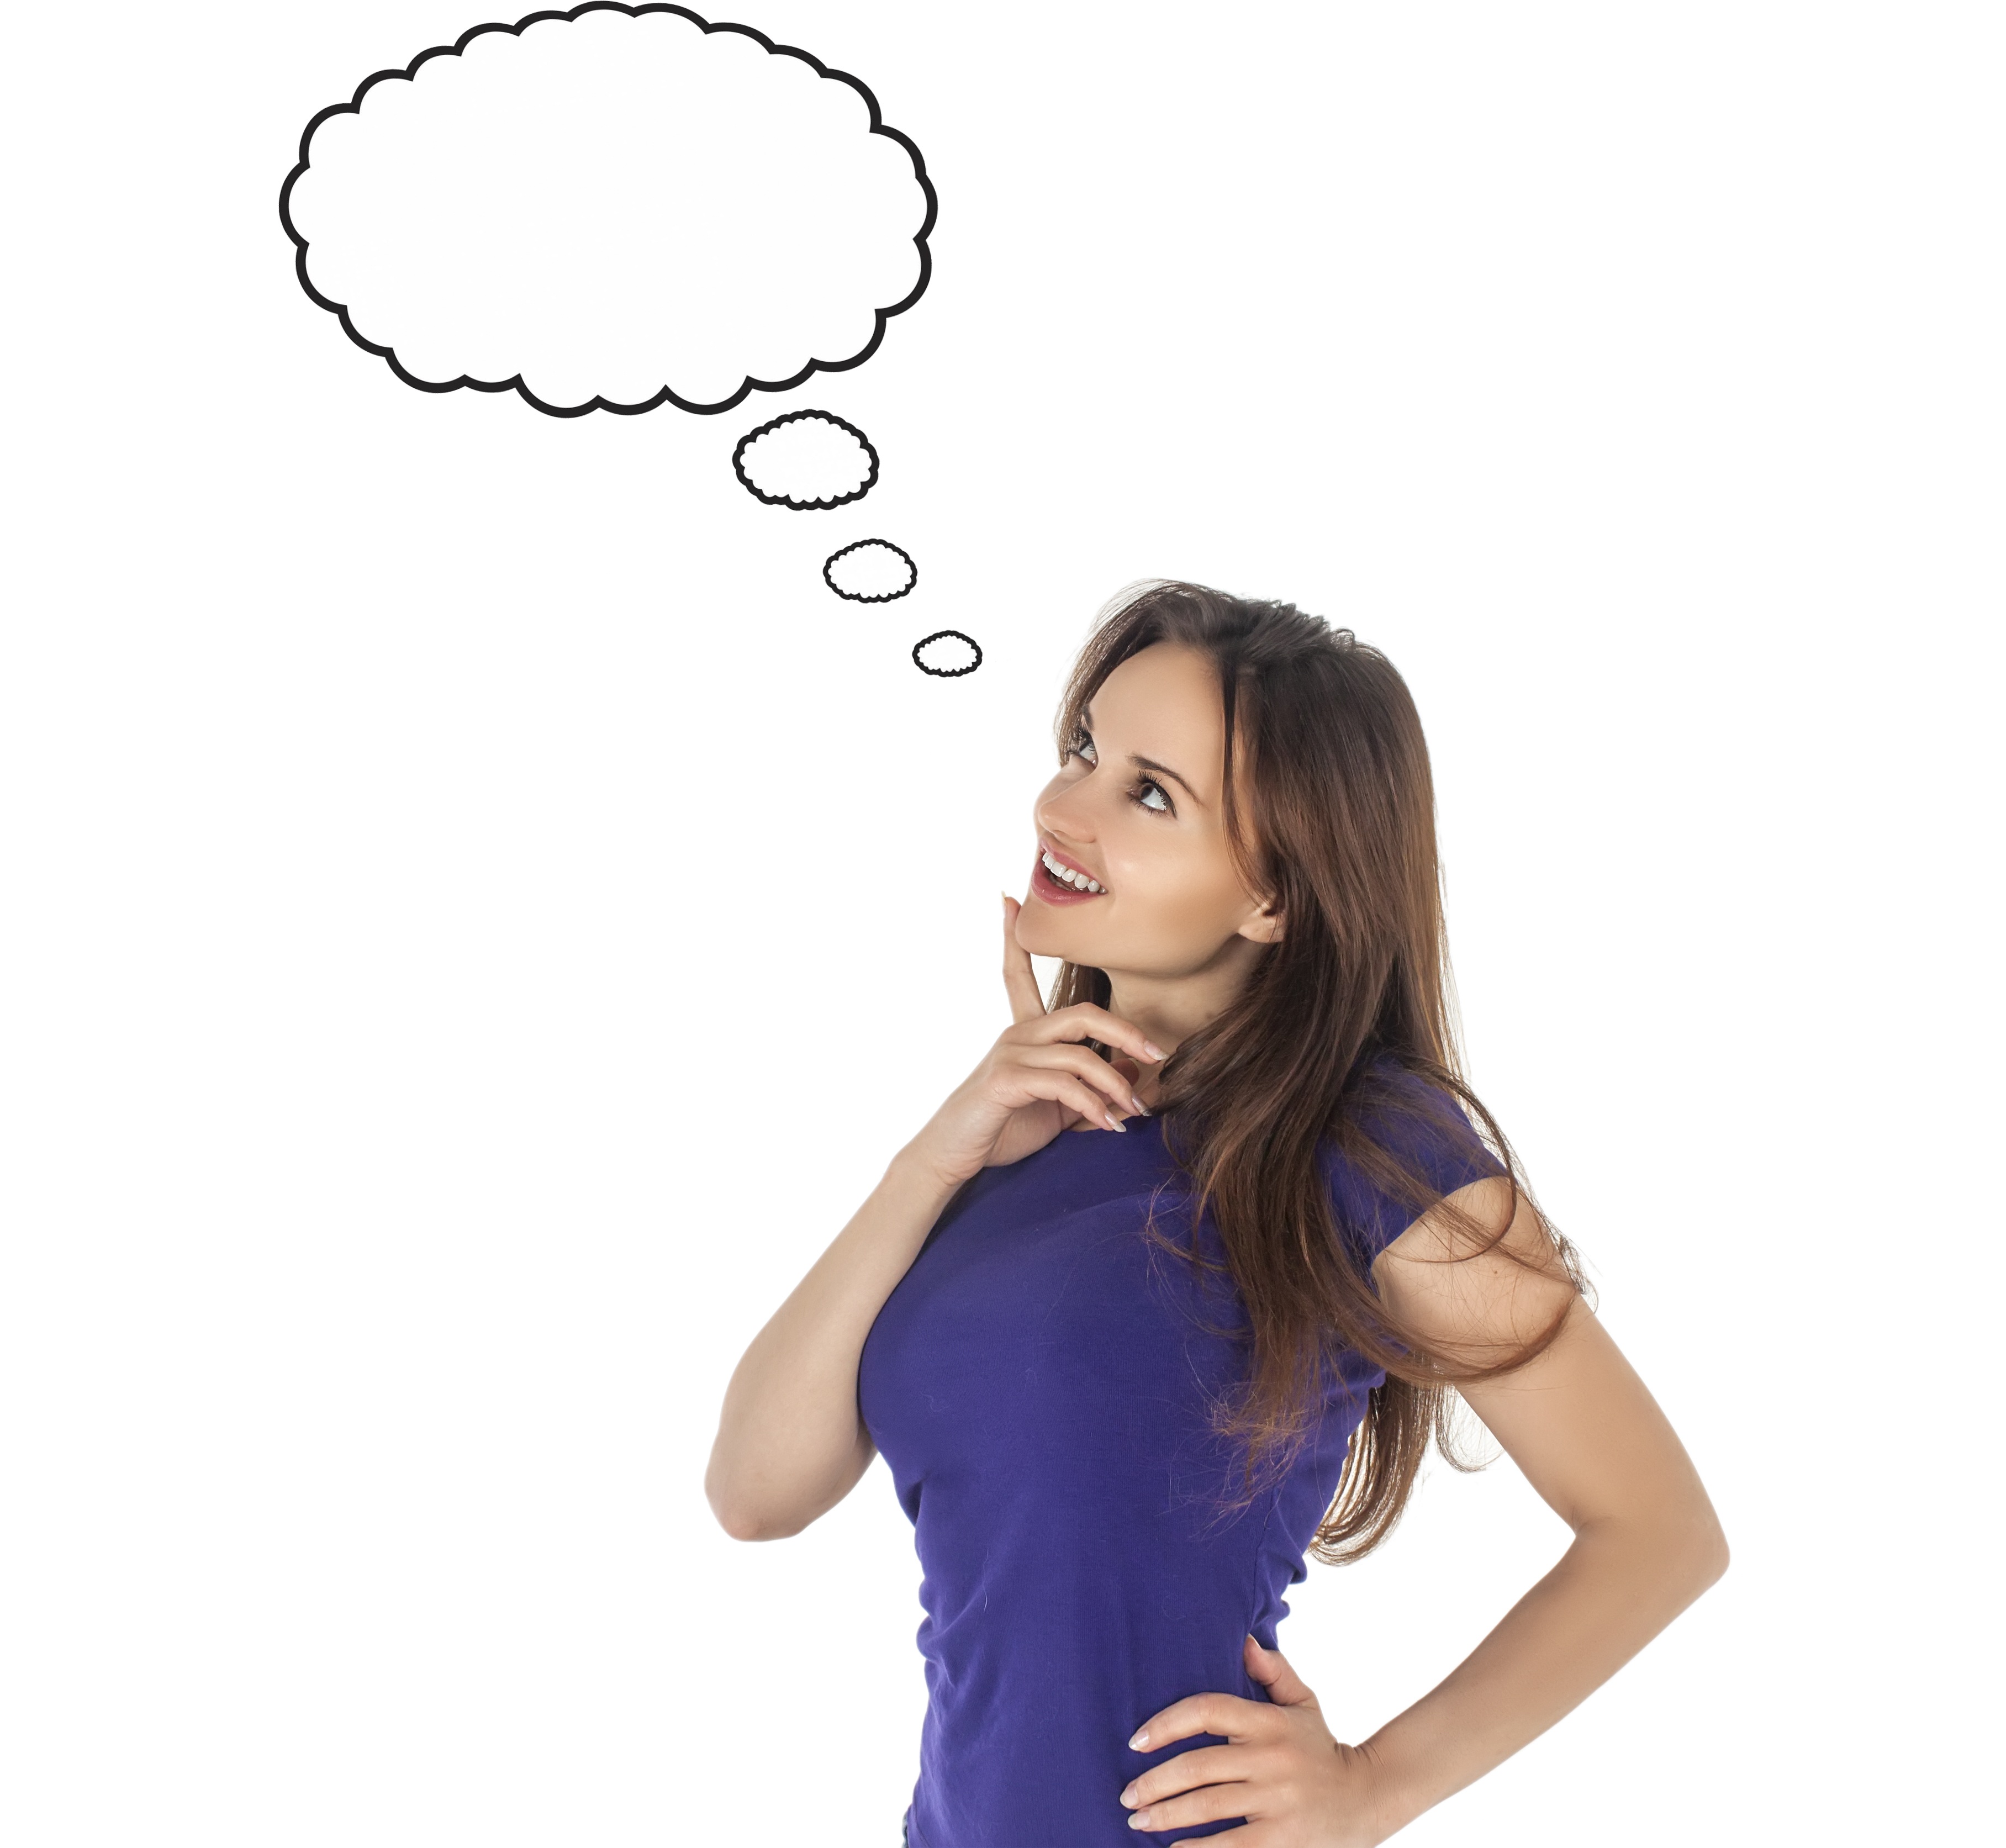
hand, people, girl, hair, thought, finger, think, clothing, arm, hairstyle, smile, human body, face, dream, neck, head, beautiful, idea, costume, emotions, dreams, thoughts, white background, stand alone, t shirt, brown haired, cloud of thoughts